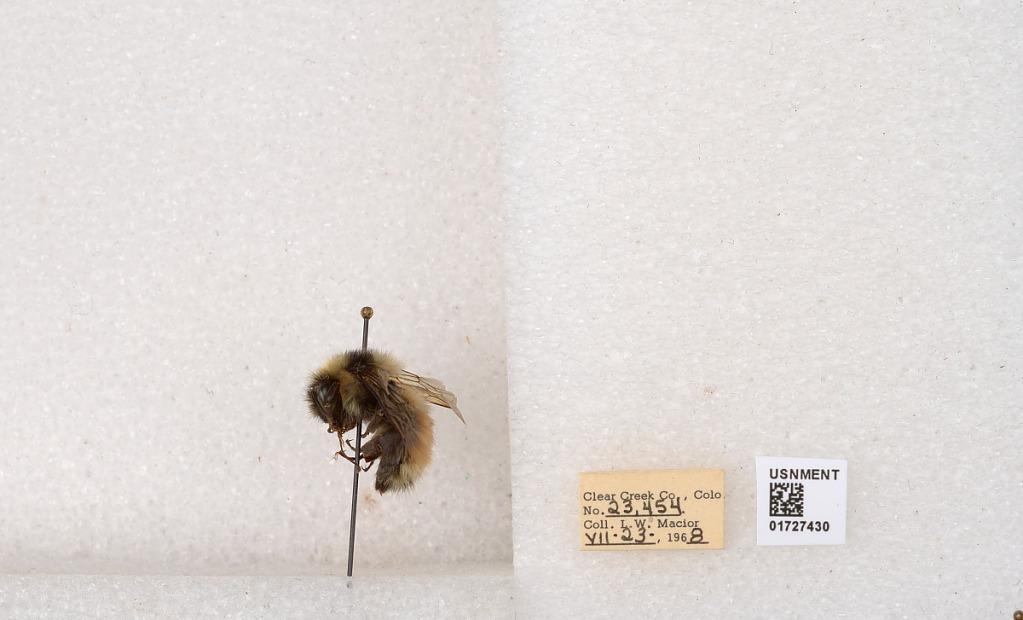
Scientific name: Bombus (Pyrobombus) sylvicola Kirby
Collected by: L. Macior
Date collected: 1968-7-23
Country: United States
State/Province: Colorado
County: Clear Creek
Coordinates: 39.6891, -105.644